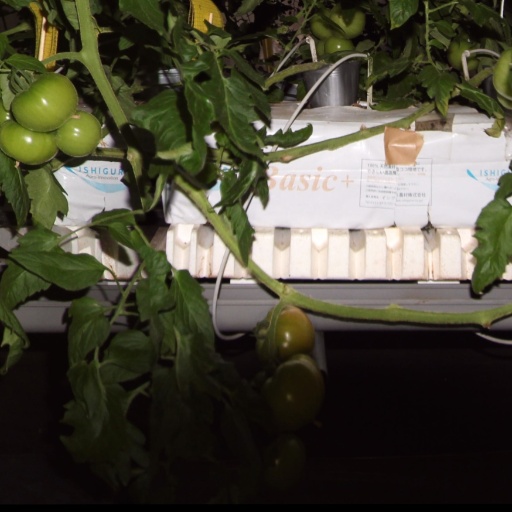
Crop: tomato